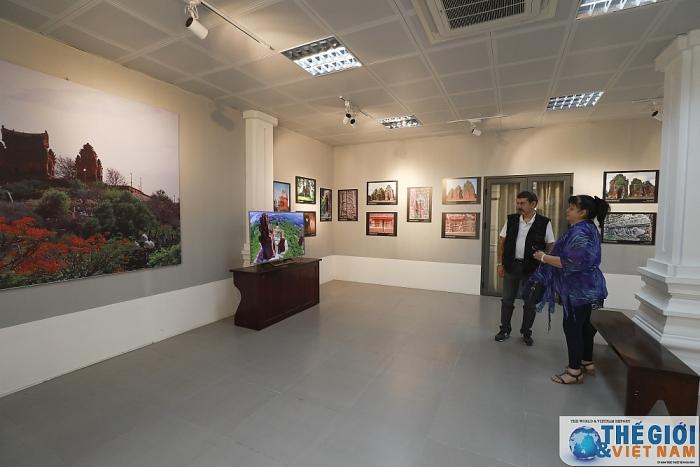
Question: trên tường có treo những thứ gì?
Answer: trên tường có treo những bức tranh